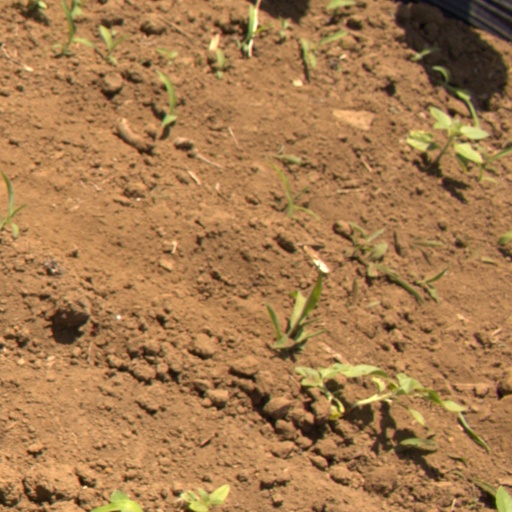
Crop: Jerusalem artichoke